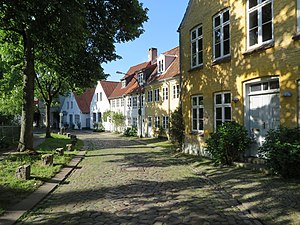
Jørgensby
Sankt Hans-kvarter
Jørgensby er en bydel i Flensborg. Den nuværende bydel Jørgensby omfatter ved siden af det egentlige Jørgensgaard også Sønder og Nørre Sankt Jørgen, Sankt Hans og en del af Hulvejene og Fruerlund.